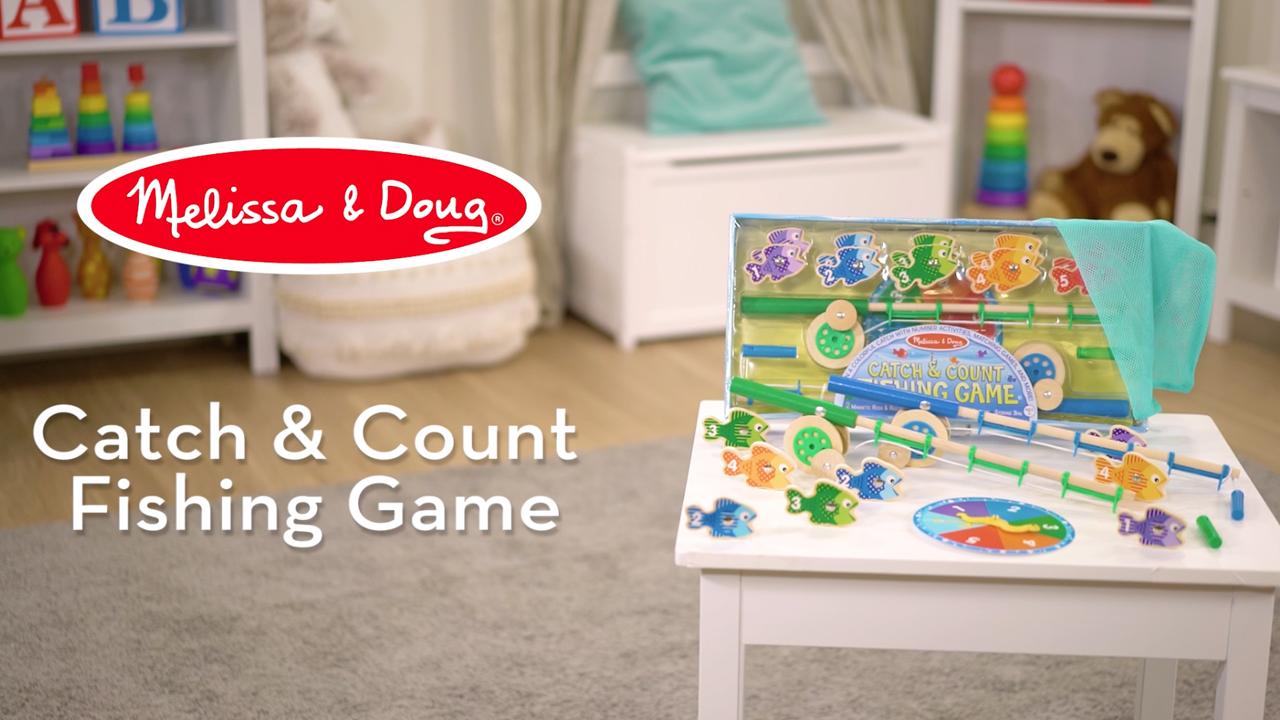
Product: Melissa & Doug Catch & Count Wooden Fishing Game (Developmental Toy, 2 Magnetic Rods, Great Gift for Girls and Boys - Best for 3, 4, and 5 Year Olds)
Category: Toys & Games | Learning & Education
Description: GREAT FOR SOLO ACTIVITY OR TWO PLAYER GAME: The Melissa and Doug Catch and Count Wooden Fishing Game includes two magnetic rods and 10 magnetic fish which are numbered and patterned, making an exciting game for kids to play alone or with a friend.
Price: $19.99
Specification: ProductDimensions:19x9x3inches|ItemWeight:1.4pounds|ShippingWeight:1.4pounds(Viewshippingratesandpolicies)|DomesticShipping:ItemcanbeshippedwithinU.S.|InternationalShipping:ThisitemcanbeshippedtoselectcountriesoutsideoftheU.S.LearnMore|ShippingAdvisory:Thisitemmustbeshippedseparatelyfromotheritemsinyourorder.Additionalshippingchargeswillnotapply.|ASIN:B00FZMDAL4|Itemmodelnumber:5149|Manufacturerrecommendedage:36months-5years